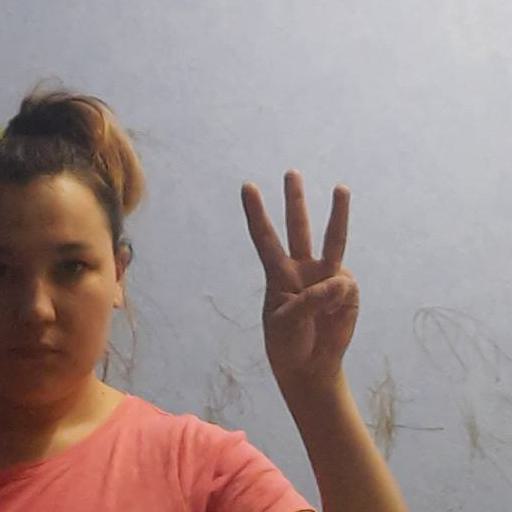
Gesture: three